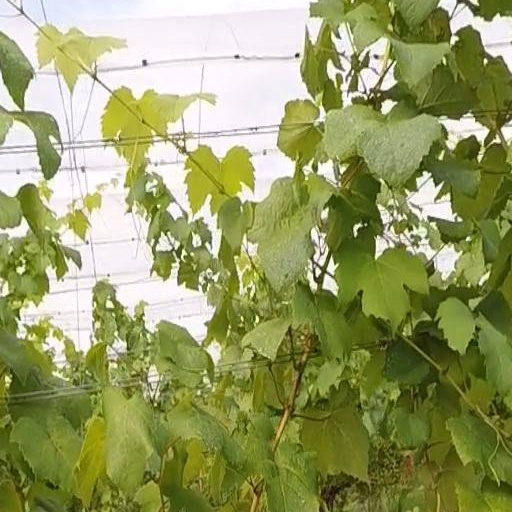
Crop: grape